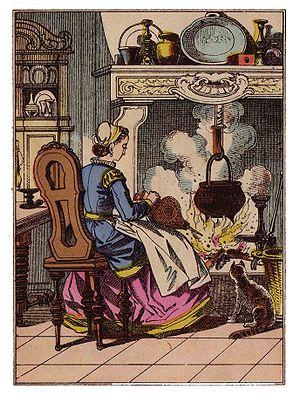
L’âtre, ou foyer, est l'endroit où l'on fait le feu dans les maisons. Il est appelé par métonymie « cheminée ».